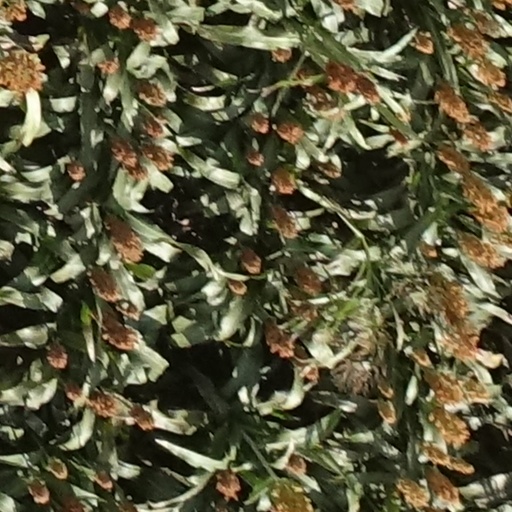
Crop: sorghum